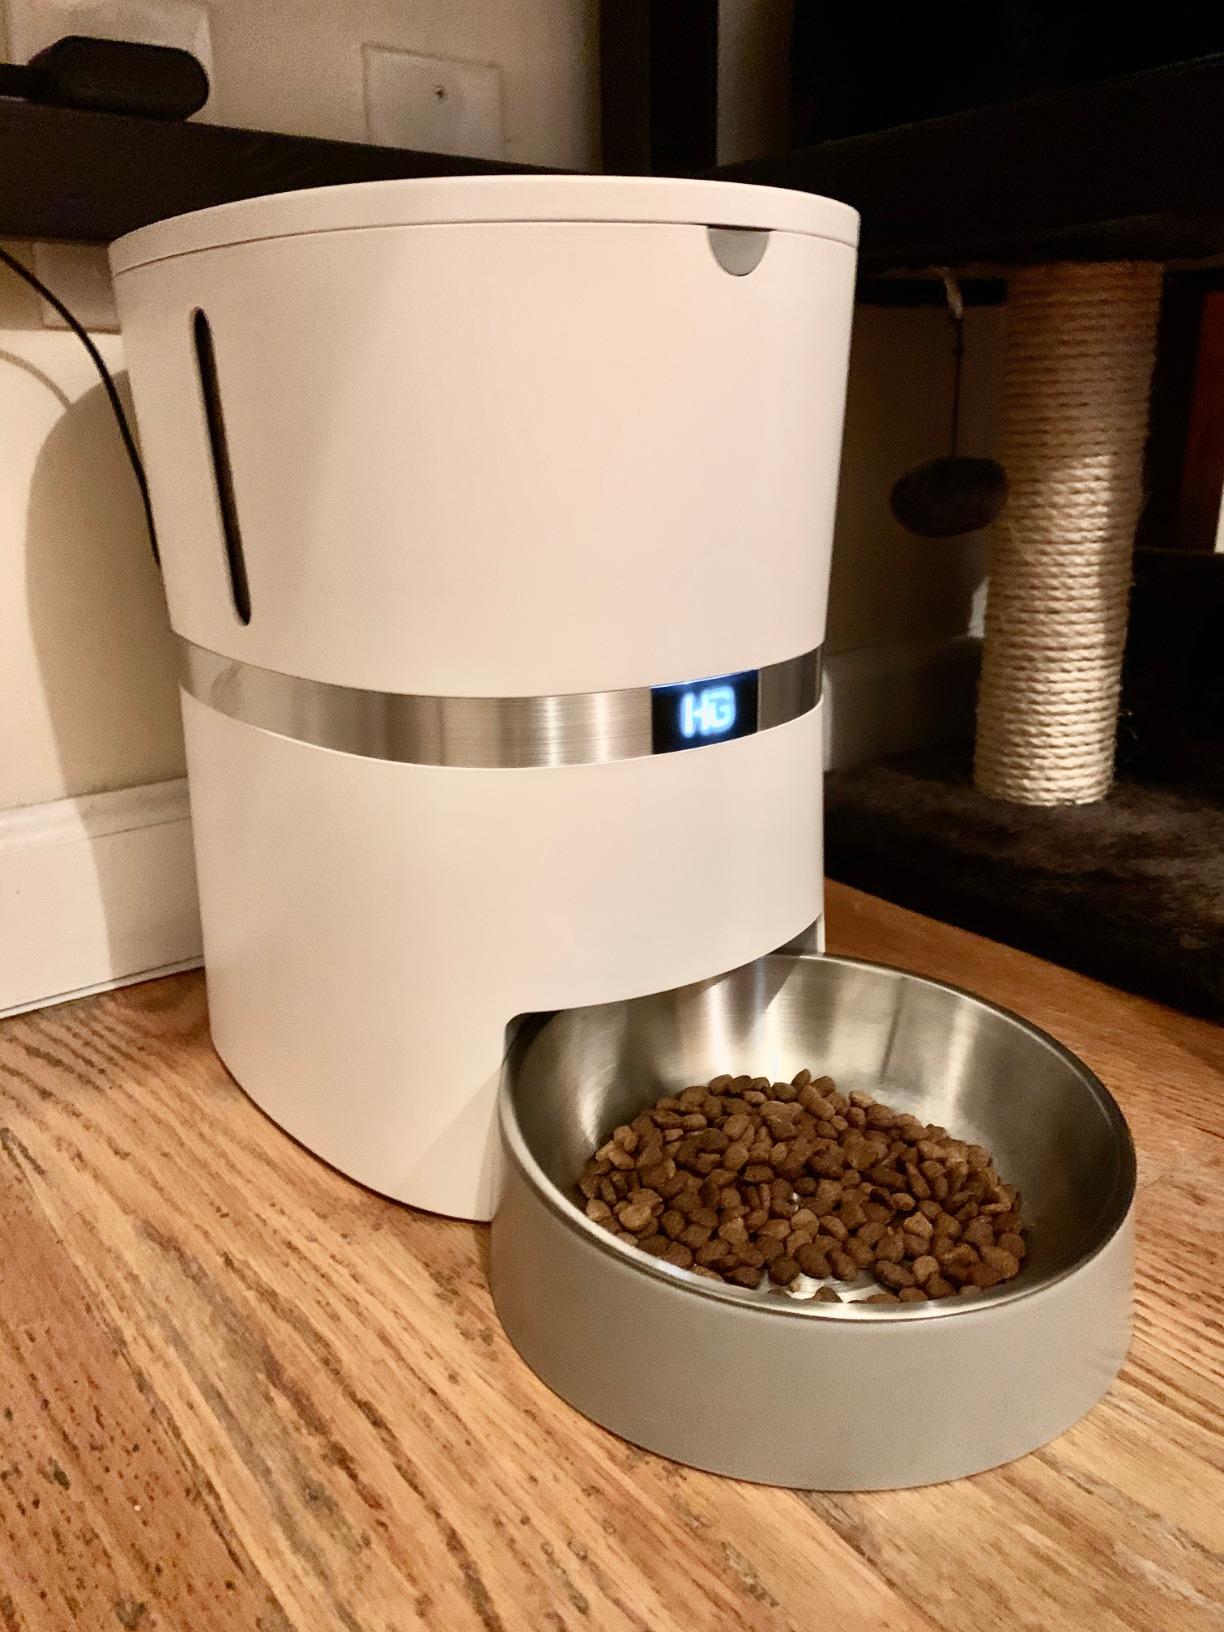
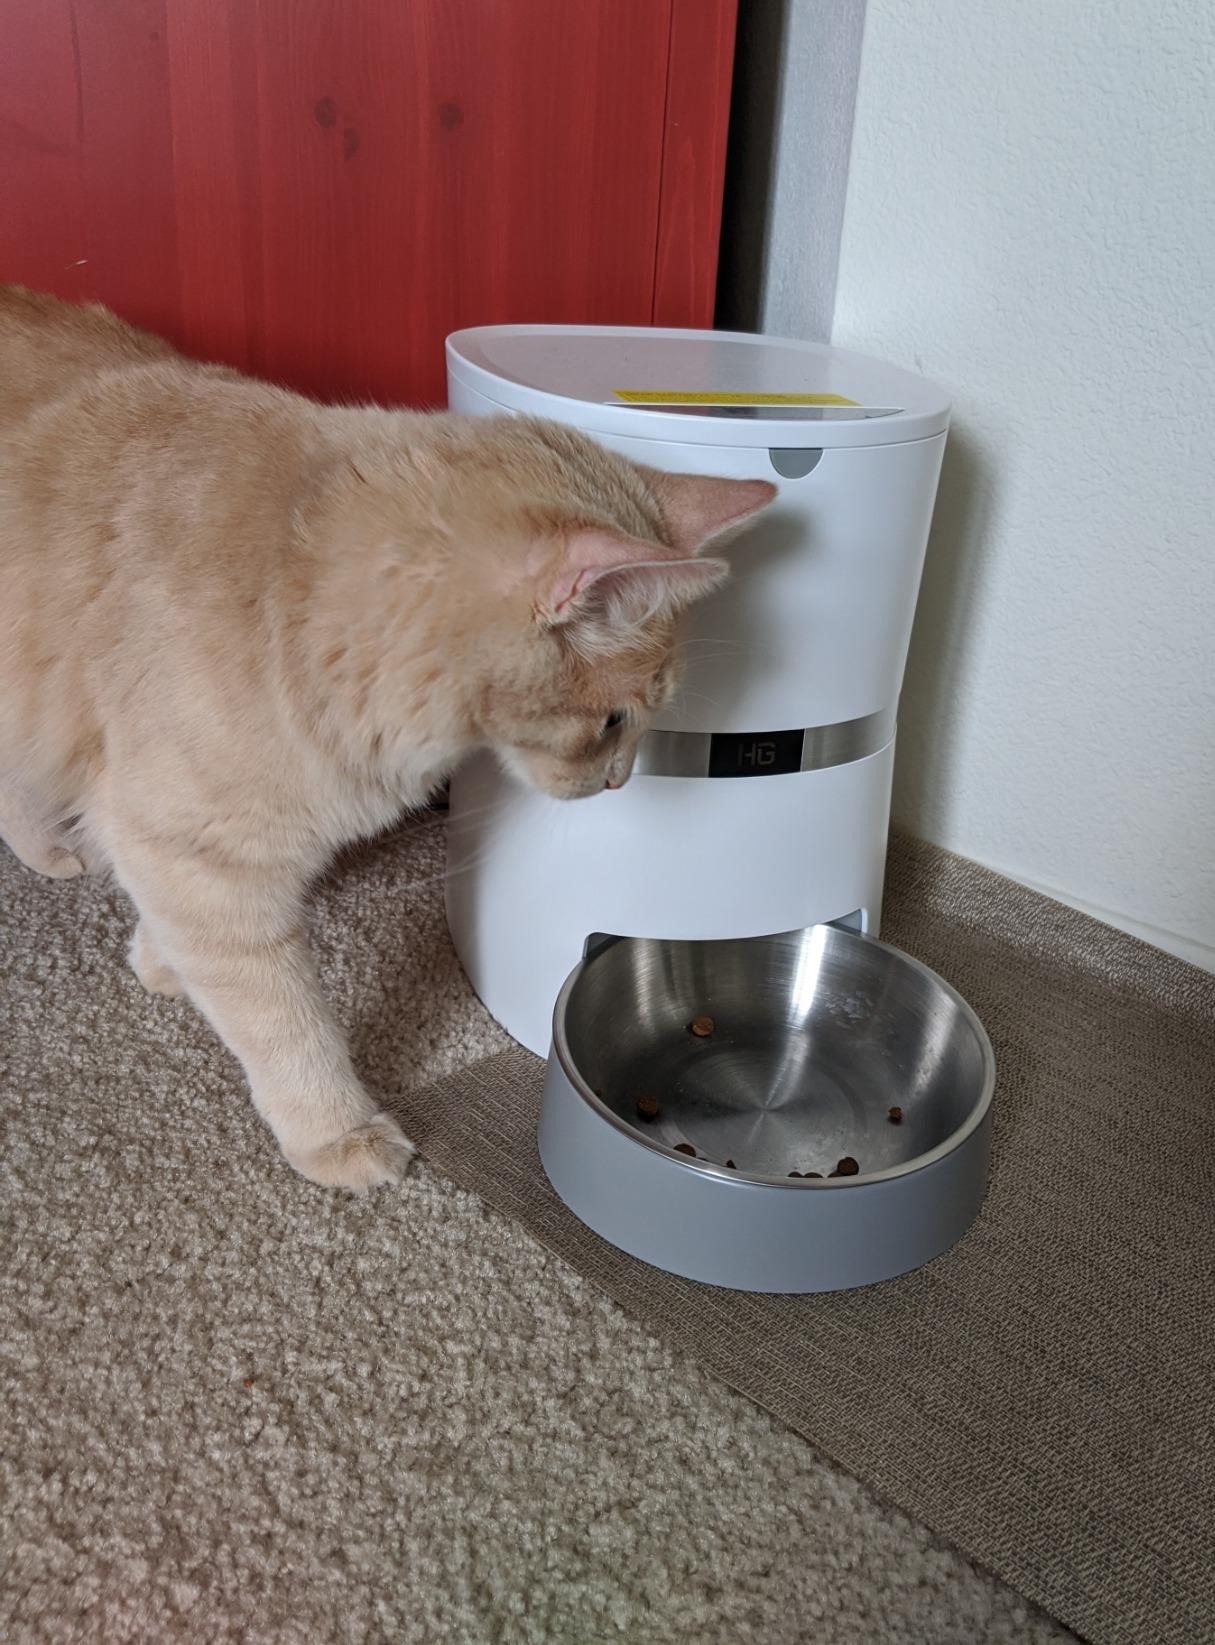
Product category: items_feeder
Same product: yes